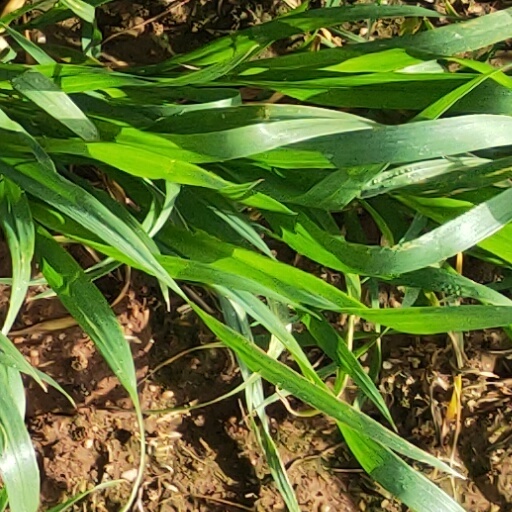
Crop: wheat